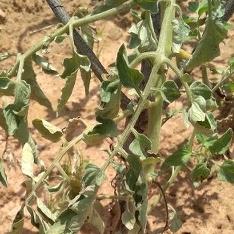
Crop: Tomato
Condition: fusarium-d